Maria Theresa

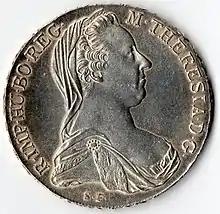
Maria Theresa depicted on her Thaler

The policies of Maria Theresa's government toward their Eastern Orthodox subjects were marked by special interests, relating not only to complex religious situations in various southern and eastern regions of the Habsburg monarchy, inhabited by Eastern Orthodox Christians, mainly Serbs and Romanians, but also regarding the political aspirations of the Habsburg court toward several neighbouring lands and regions in Southeastern Europe still held by the declining Ottoman Empire and inhabited by an Eastern Orthodox population.